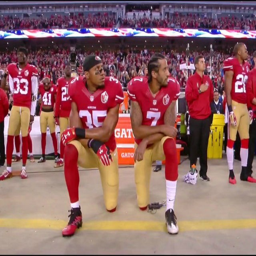
american football players kneel during a preseason football game protesting police brutality .